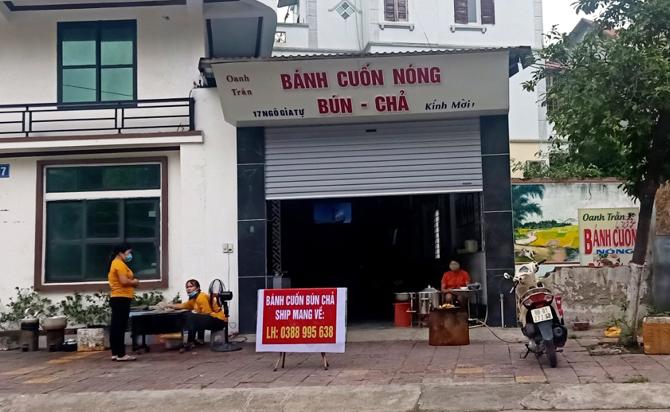
có một người mặc áo đỏ đang ngồi ở khu vực chế biến